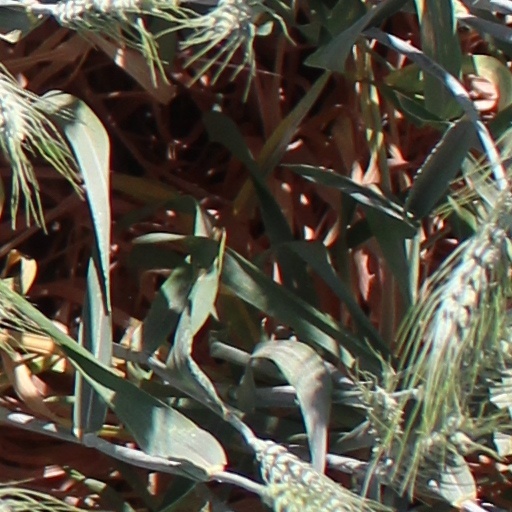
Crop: wheat